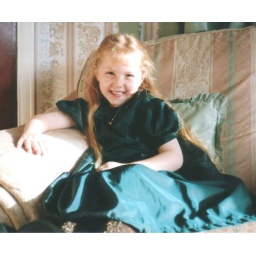
me in green dress